Bangou, Cameroon

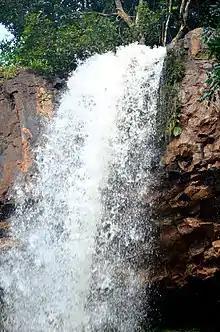
Chute Bangoua5

The current mayor of Bangou is Mboutchouang Rosette, the mother of Chantal Biya, President Paul Biya's wife.